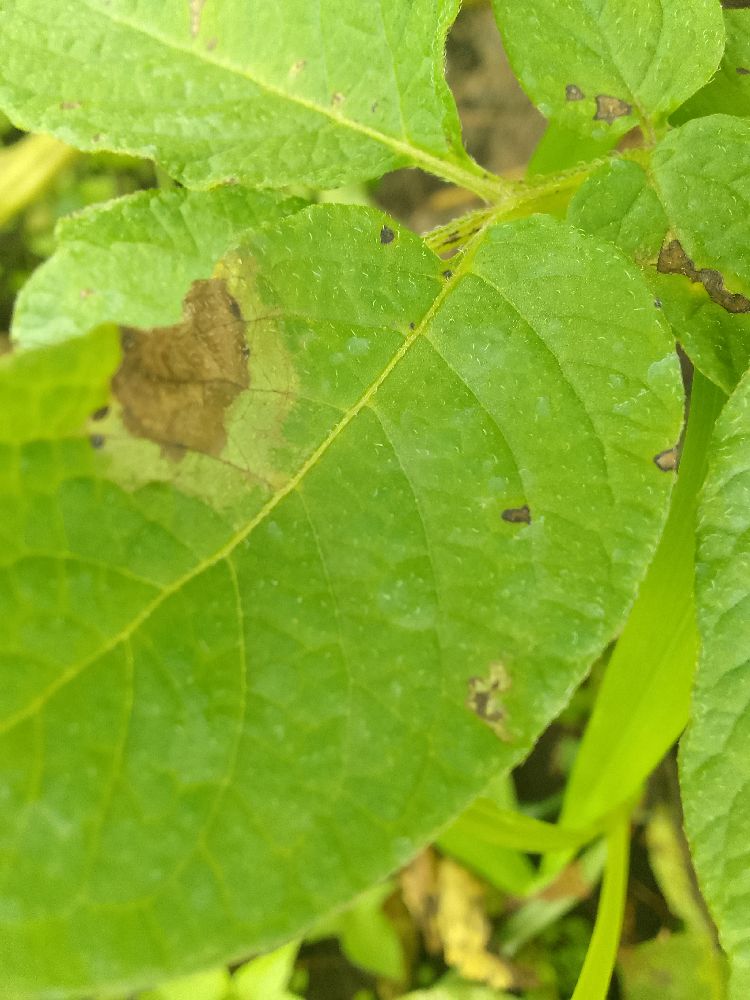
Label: Late blight